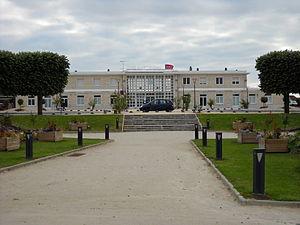
La gare ferroviaire d'Argentan, Orne, France.
La gare d'Argentan est une gare ferroviaire française des lignes du Mans à Mézidon et d'Argentan à Granville, située sur le territoire de la commune d'Argentan, dans le département de l'Orne, en région Normandie.